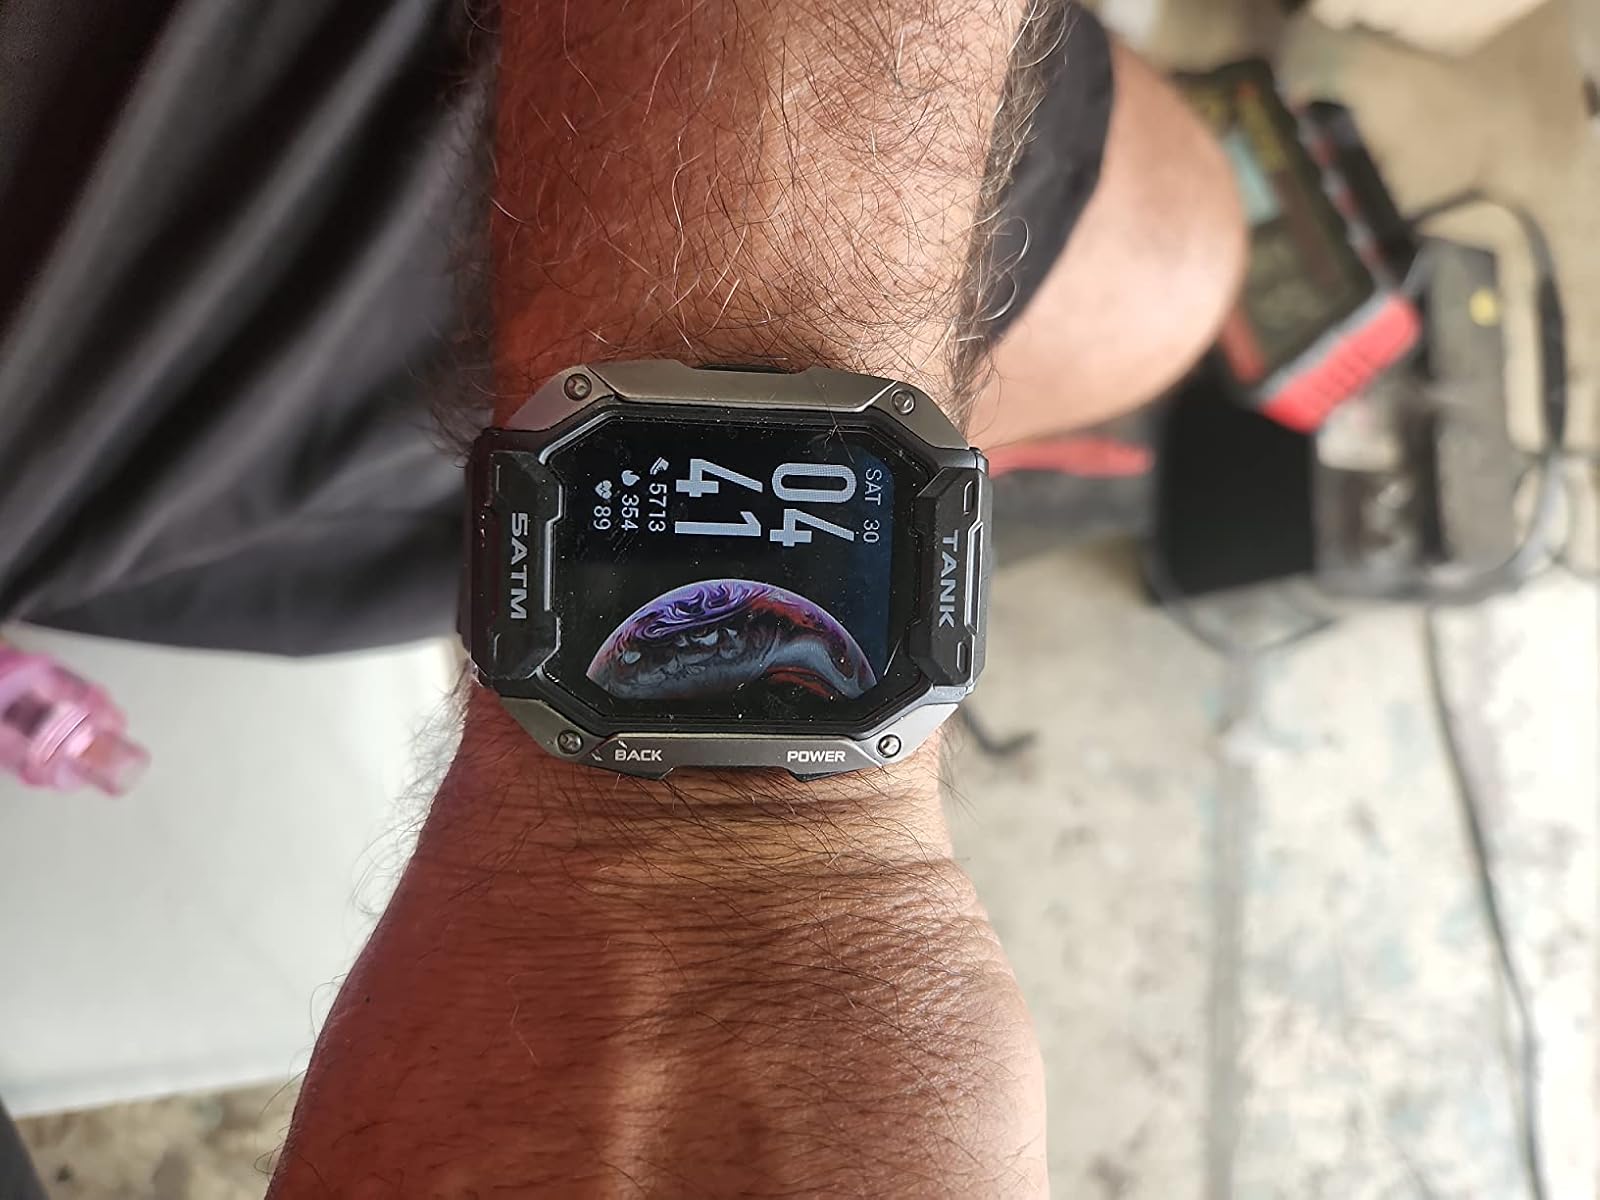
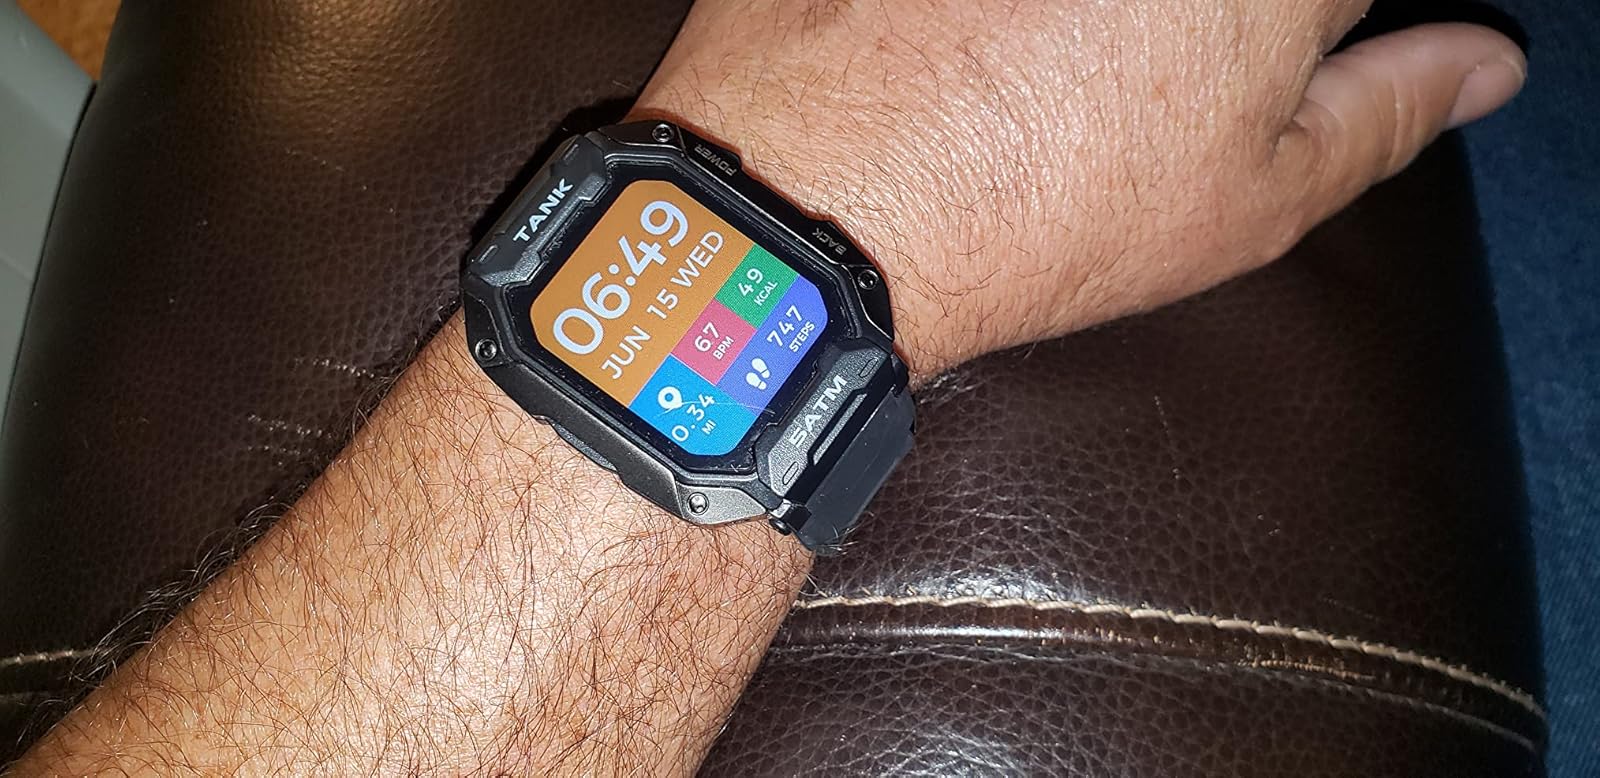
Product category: smartwatch
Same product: yes